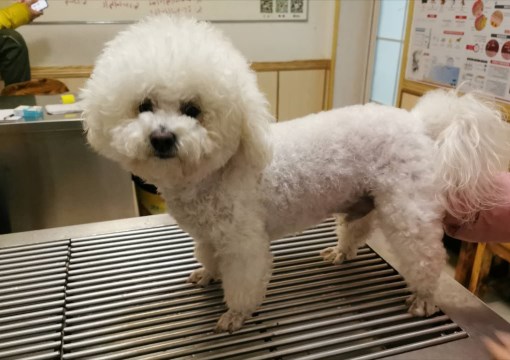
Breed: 3083-n000117-Bichon_Frise